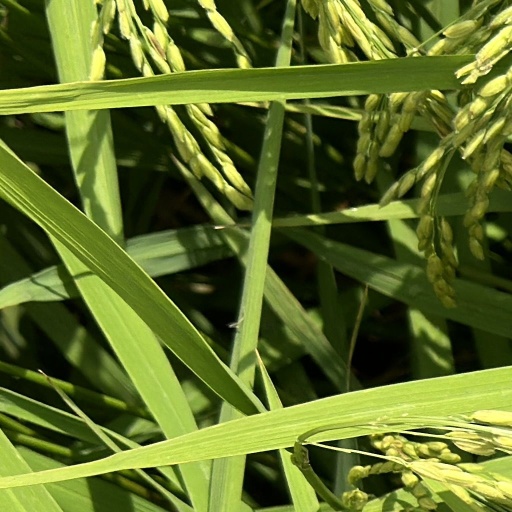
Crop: rice